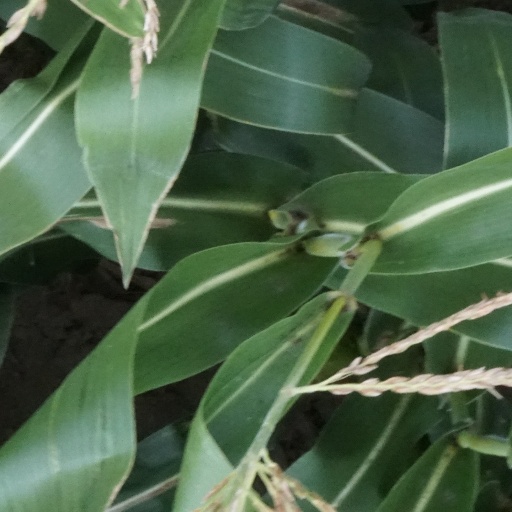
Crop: maize; corn